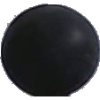
Label: blue_grape